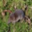
Label: shrew